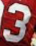
Number: 3